Air sac

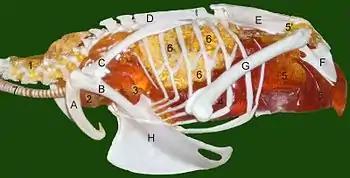
The uncinate processes are the small white spurs about halfway along the ribs. The rest of this diagram shows the air sacs and other parts of a bird's respiratory system:1 cervical air sac, 2 clavicular air sac, 3 cranial thoracal air sac, 4 caudal thoracal air sac, 5 abdominal air sac (5' diverticulus into pelvic girdle), 6 lung, 7 trachea

Dinosaur respiratory systems with bird-like air sacs may have been capable of sustaining higher activity levels than mammals of similar size and build can sustain. In addition to providing a very efficient supply of oxygen, the rapid airflow would have been an effective cooling mechanism, which is essential for animals that are active but too large to get rid of all the excess heat through their skins.